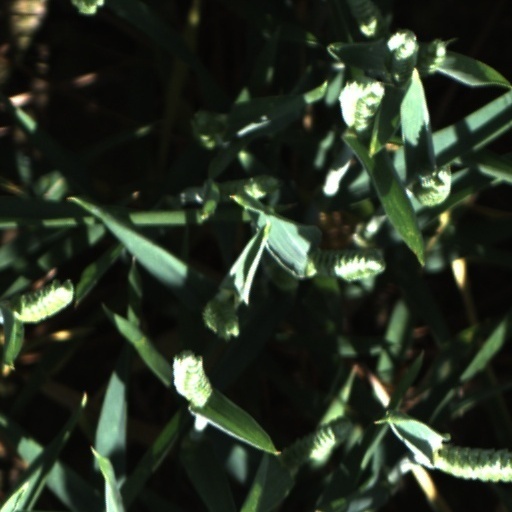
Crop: wheat